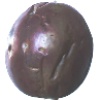
Label: images